Falnama

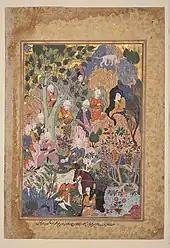
Alexander the Great asking a dervish for knowledge before a battle from the Khalili Falnama

Falnama manuscripts built on this tradition. They were consulted to divine the prospects for a major decision (such as a business venture, marriage, or house move) or to divine the condition of absent relatives or friends. Each spread had a painting on the right and text on the left; thus Arabic and Persian readers saw the painting first and then its explanation. To answer a question, readers would perform ablutions, recite prayers from the Quran and then open the book at a random page. The text explained whether the prediction was favourable, unfavourable, or middling. For example, a painting of the Sun would suggest a favourable outcome while a villain usually meant a disastrous outcome. The middle prediction is thought to mean a situation that does not initially seem good but will improve. Falnama manuscripts did not always agree in their interpretations; an event presented as fortunate by one could be unfortunate according to another. To avoid the worst outcomes, the text recommended pious acts such as prayer, pilgrimage, or kindness to others.